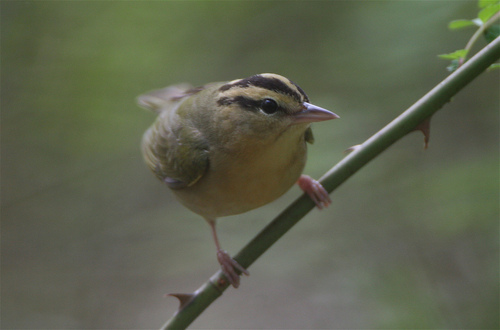
this is a small yellow bird that has black stripes on its head.
this small bird has black stripes on its head, a short bill, and is pale yellow with speckled wings.
this is a small grey and yellow bird with black streaks on its head.
this small bird features large black eyes and a sharp, straight beak.
this bird has a striped crown, a short sharp bill, and a rounded belly
this bird has wings that are grey and yellow with a striped crown
this bird has wings that are grey and has a silver belly
this small bird has four black bands on its head, a pointed beak, a light brown body, with small tarsus and feet.
this bird has a black and yellow crown as well as a yellow belly
this bird is mostly grey and yellow with black stripes on its head.
Species: Worm Eating Warbler